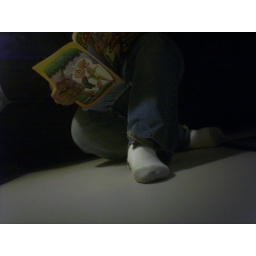
looks like im sitting against a shadow-y wall reading... im actually laying on my bed with my feet on the wall reading.